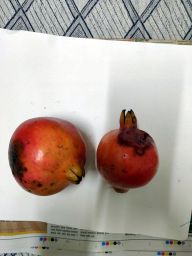
Fruit: Pomegranate
Quality: Bad